Bow porcelain factory

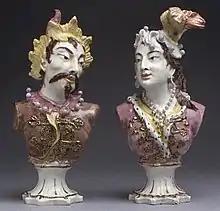
Busts of a "Mongolian" couple, c. 1750

The chaser and enamellist George Michael Moser, a key figure in the English Rococo and a founder of the Royal Academy, modelled for Bow, the sculptor Joseph Nollekens was told years later; the sculptor John Bacon may have modelled for Bow in his youth. The large white figure of the "Farnese Flora", a high point in the Bow production, was taken, it has been suggested, from a terracotta by Michael Rysbrack.